Shorthand

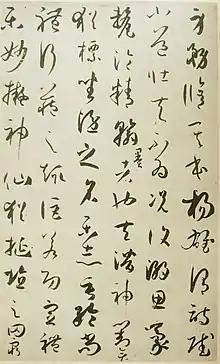
Sun Guoting's "Treatise on Calligraphy", an example of cursive writing of Chinese characters

In imperial China, clerks used an abbreviated, highly cursive form of Chinese characters to record court proceedings and criminal confessions. These records were used to create more formal transcripts. One cornerstone of imperial court proceedings was that all confessions had to be acknowledged by the accused's signature, personal seal, or thumbprint, requiring fast writing. Versions of this technique survived in clerical professions into the modern day and, influenced by Western shorthand methods, some new methods were invented.